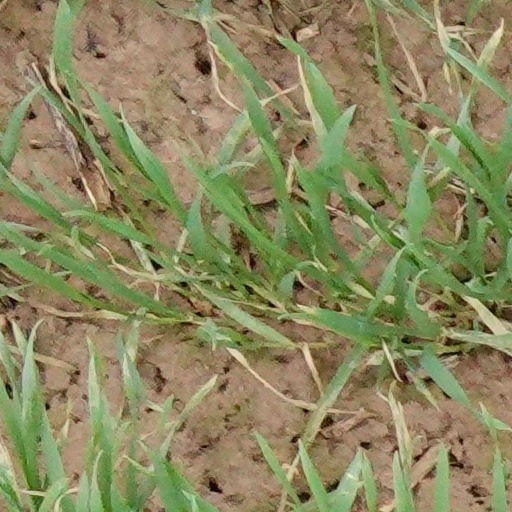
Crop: wheat